George Hammond Whalley

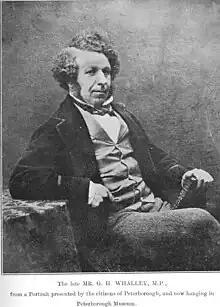
Photograph of either G.H. Whalley MP or a portrait of his.

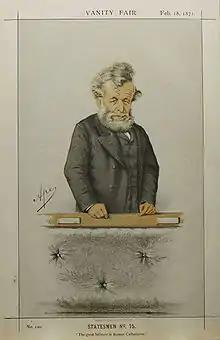

George Hammond Whalley (22 January 1813 – 8 October 1878) was a British lawyer and Liberal Party politician. He became chairman of the Llanidloes and Newtown Railway.